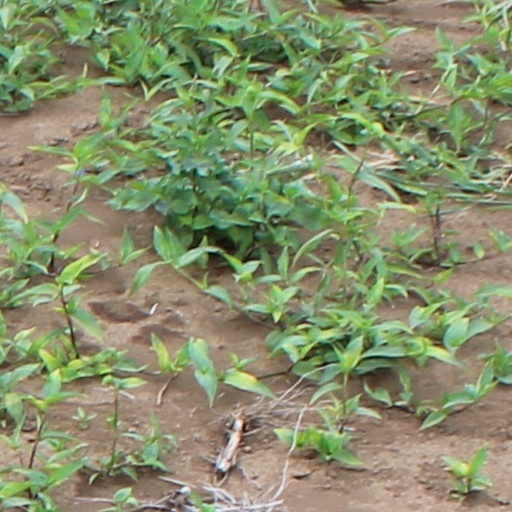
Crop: wheat